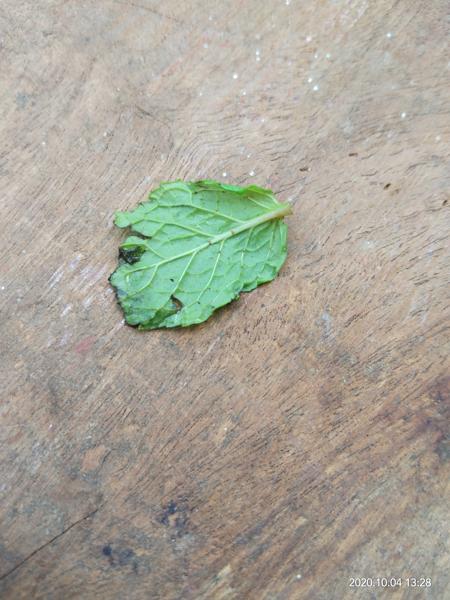
Plant: Mint